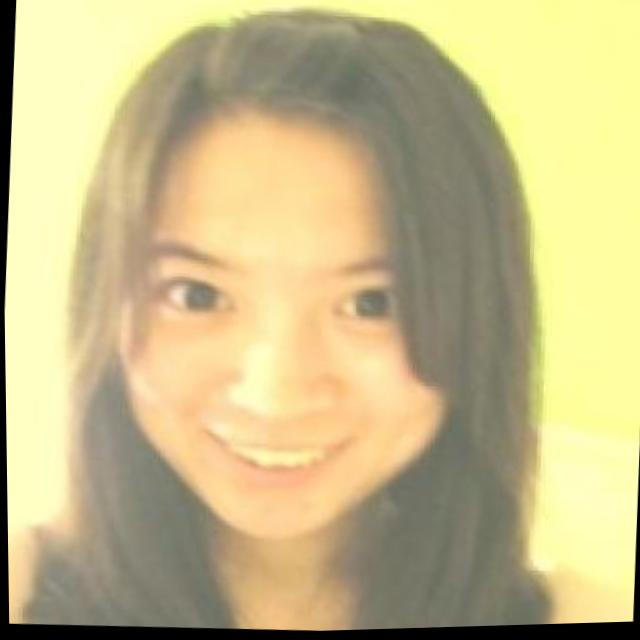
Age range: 21-44